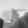
ASL letter: G